NEMA connector

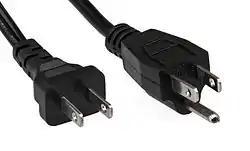

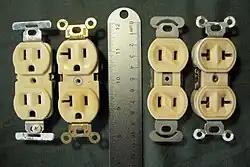

NEMA connectors are power plugs and sockets used for AC mains electricity in North America and other countries that use the standards set by the US National Electrical Manufacturers Association. NEMA wiring devices are made in current ratings from 15 to 60 amperes (A), with voltage ratings from 125 to 600 volts (V). Different combinations of contact blade widths, shapes, orientations, and dimensions create non-interchangeable connectors that are unique for each combination of voltage, electric current carrying capacity, and grounding system.